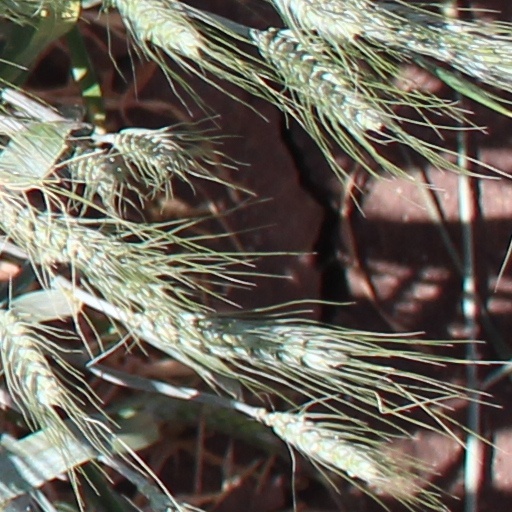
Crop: wheat